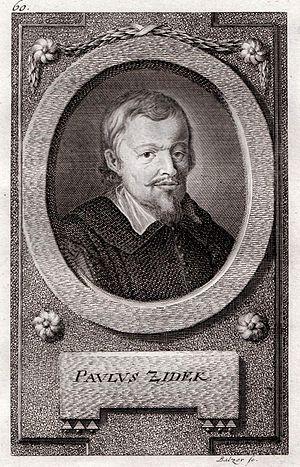
Paulus Paulirinus ou Paulirinus de Prague était un érudit tchèque.